Group tournament ranking system

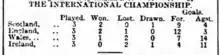
Early example of a league table (1896 British Home Championship); 2 points for a win

In association football, where draws are relatively common, many leagues give 3 points for a win and 1 for a draw in an attempt to encourage attacking play. Besides the traditional 2–1–0 points and newer 3–1–0 points systems for win-draw-loss, various other systems have been used to try to encourage attractive play. Some examples: